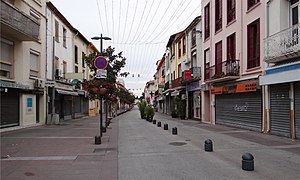
Saint-Laurent-de-la-Salanque
Rue Arago
Rue Arago
Saint-Laurent-de-la-Salanque er en by og kommune i departementet Pyrénées-Orientales i Sydfrankrig.